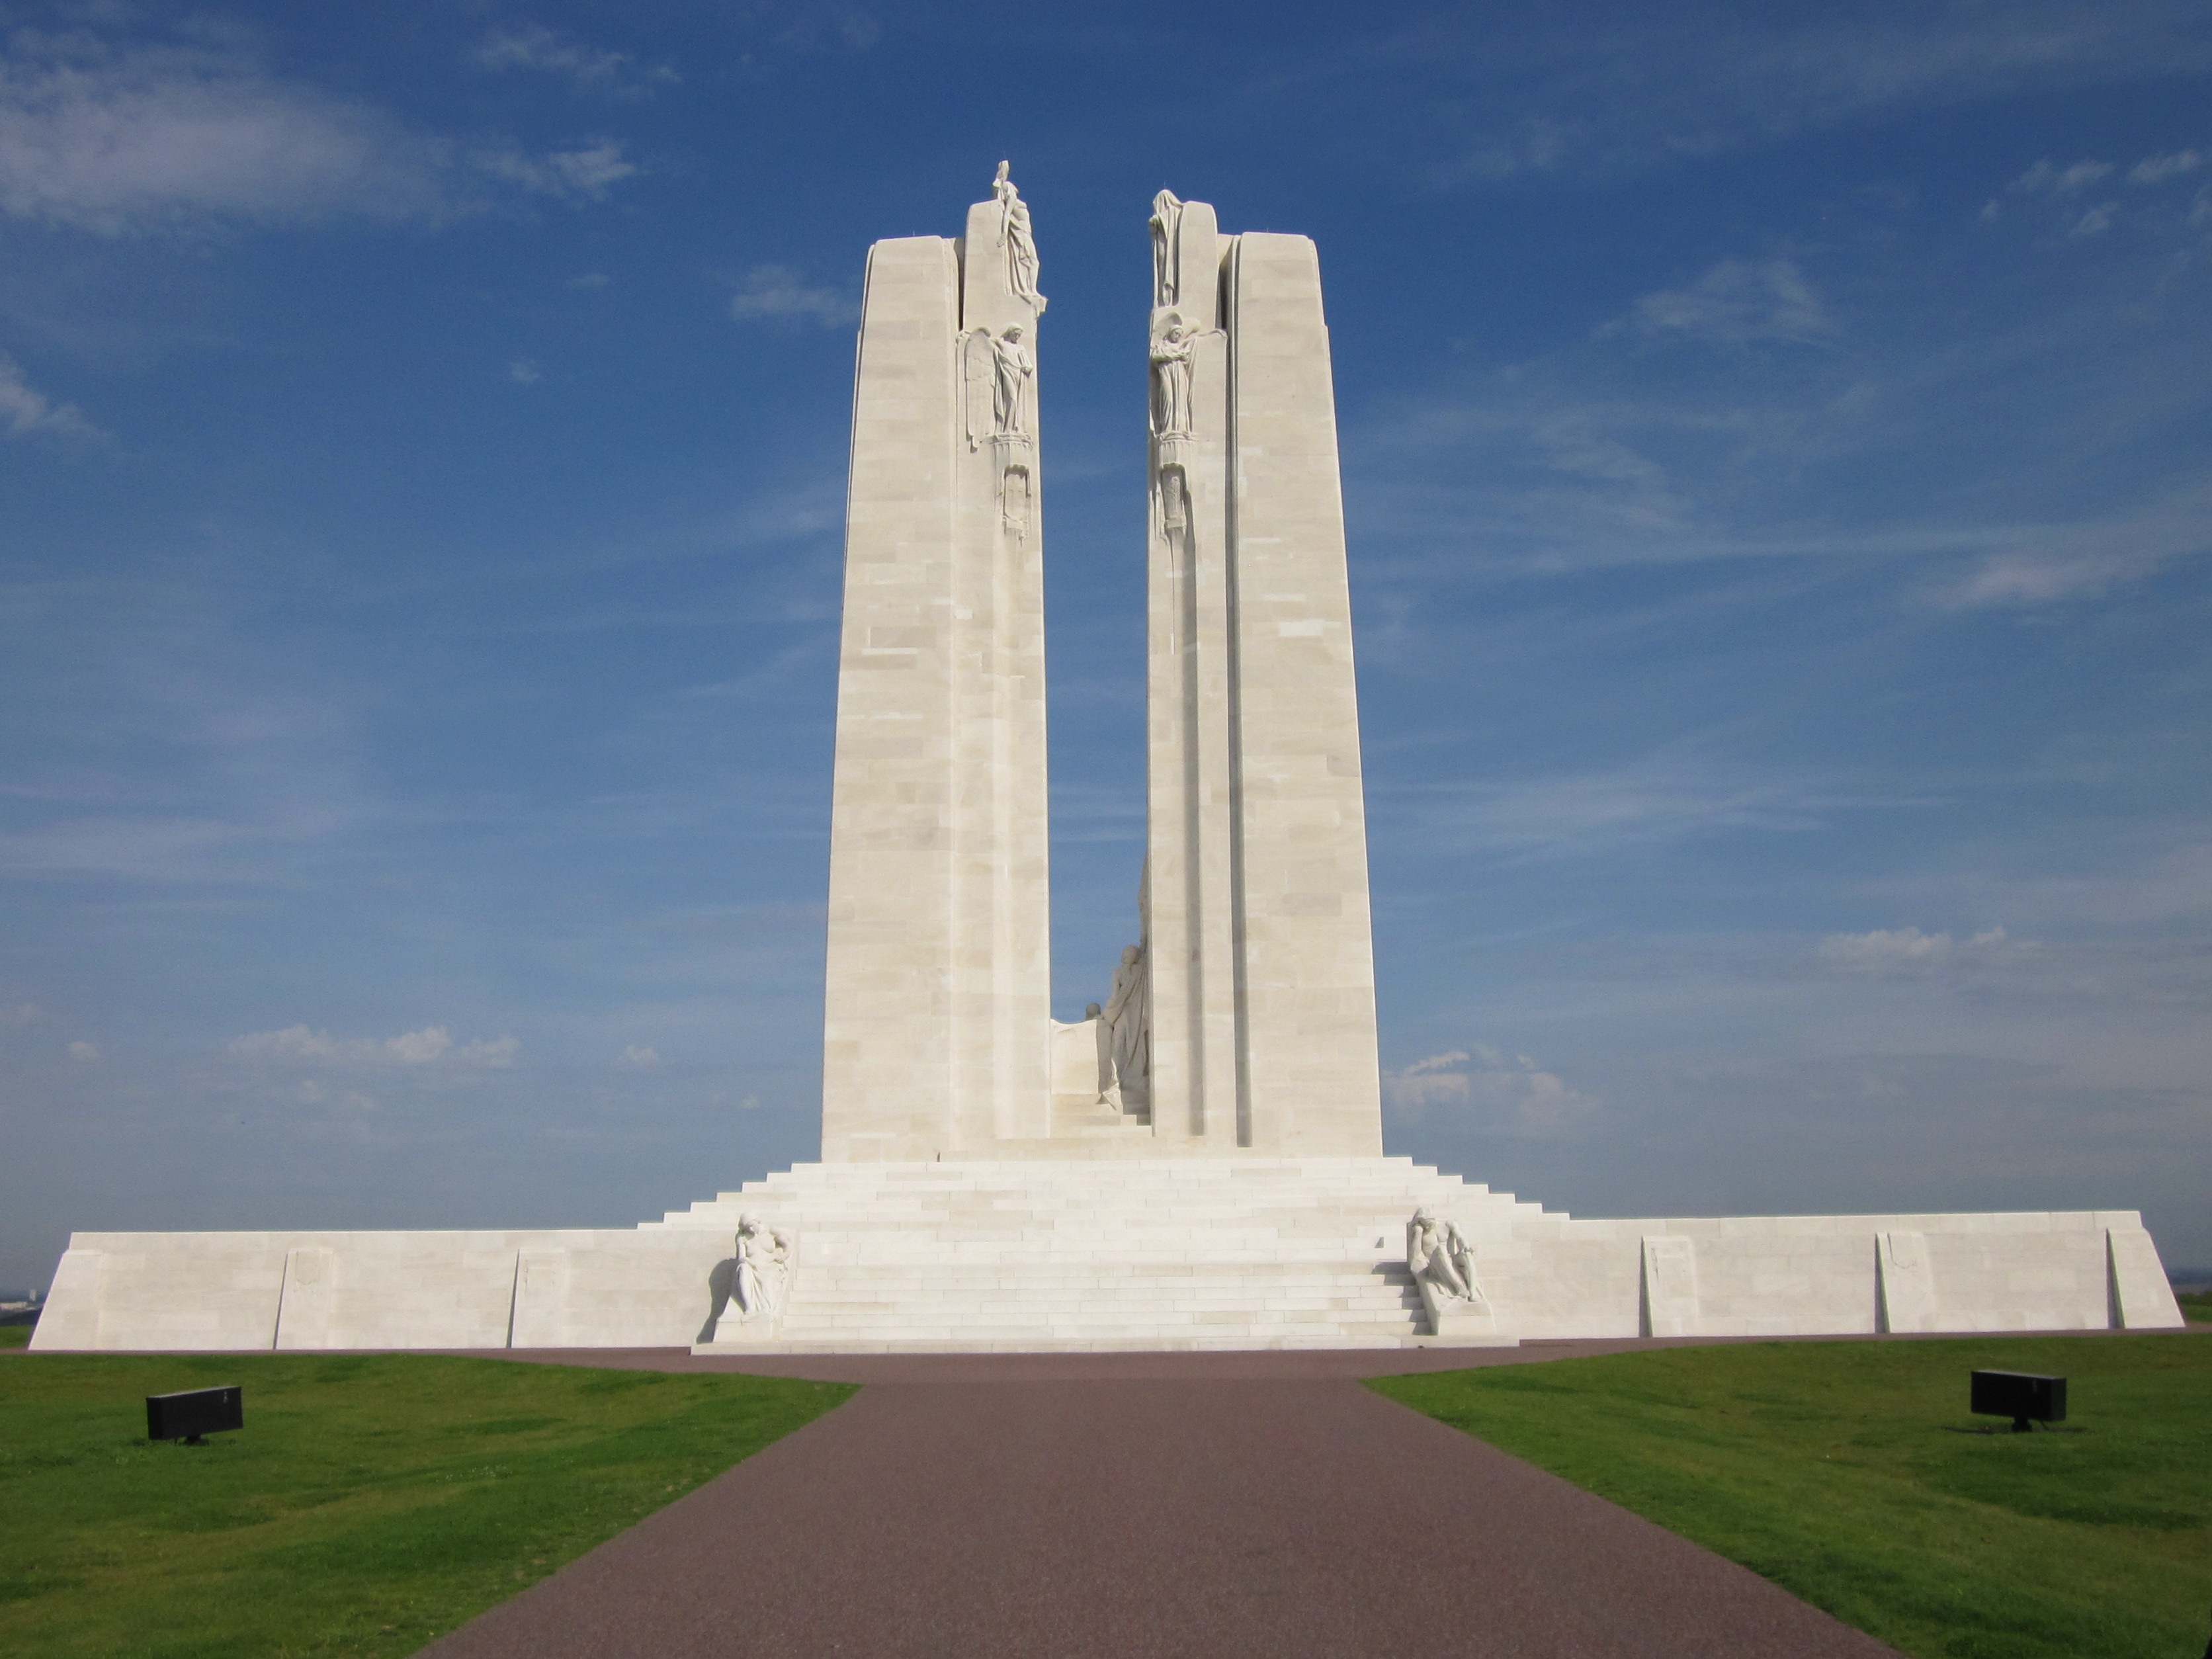
monument, france, landmark, memorial, war, obelisk, canadian, normandy, first, veterans, monolith, vimy, arras, vimy monument, vimy ridge